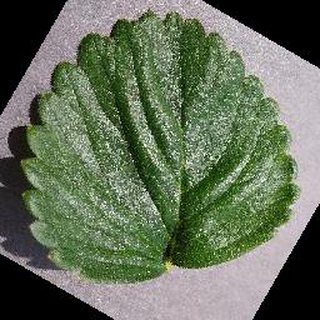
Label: healthy_strawberry